Music of New Orleans

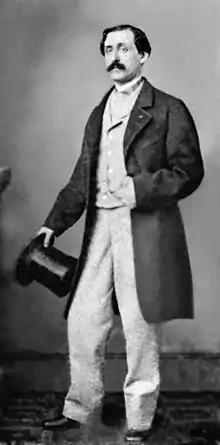
Louis Moreau Gottschalk, c. 1855–1865

Musicians from Havana and New Orleans would take the twice-daily ferry between both cities to perform and unsurprisingly, the habanera quickly took root in the musically fertile Crescent City. John Storm Roberts states that the musical genre habanera, "reached the U.S. 20 years before the first rag was published" (1999: 12). The symphonic work "La nuit des tropiques" (lit. "Night of the Tropics") by New Orleans native Louis Moreau Gottschalk, was influenced by the composer's studies in Cuba. Gottschalk used the tresillo variant cinquillo extensively. With Gottschalk, we see the beginning of serious treatment of Afro-Caribbean rhythmic elements in New World art music. For the more than quarter-century in which the cakewalk, ragtime, and proto-jazz were forming and developing, the habanera was a consistent part of African American popular music.